Vehicle-to-grid

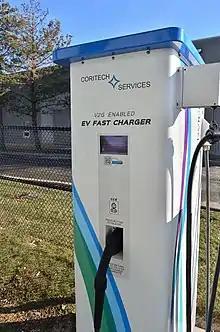
A V2G-enabled EV fast charging station.

Vehicle-to-grid (V2G) describes a system in which plug-in electric vehicles (PIEVs) sell demand response services to the electrical grid. Such services are either backfeeding electricity to the grid, or reducing the rate of charge from the grid at different times of the day. Demand services reduce demand peaks for grid supply, and hence reduce the probability of disruption from load variations. Vehicle-to-load (V2L) and vehicle-to-vehicle (V2V) are related concepts, but the AC phase is not synchronised with the grid, so the power is only available to "off-grid" loads.